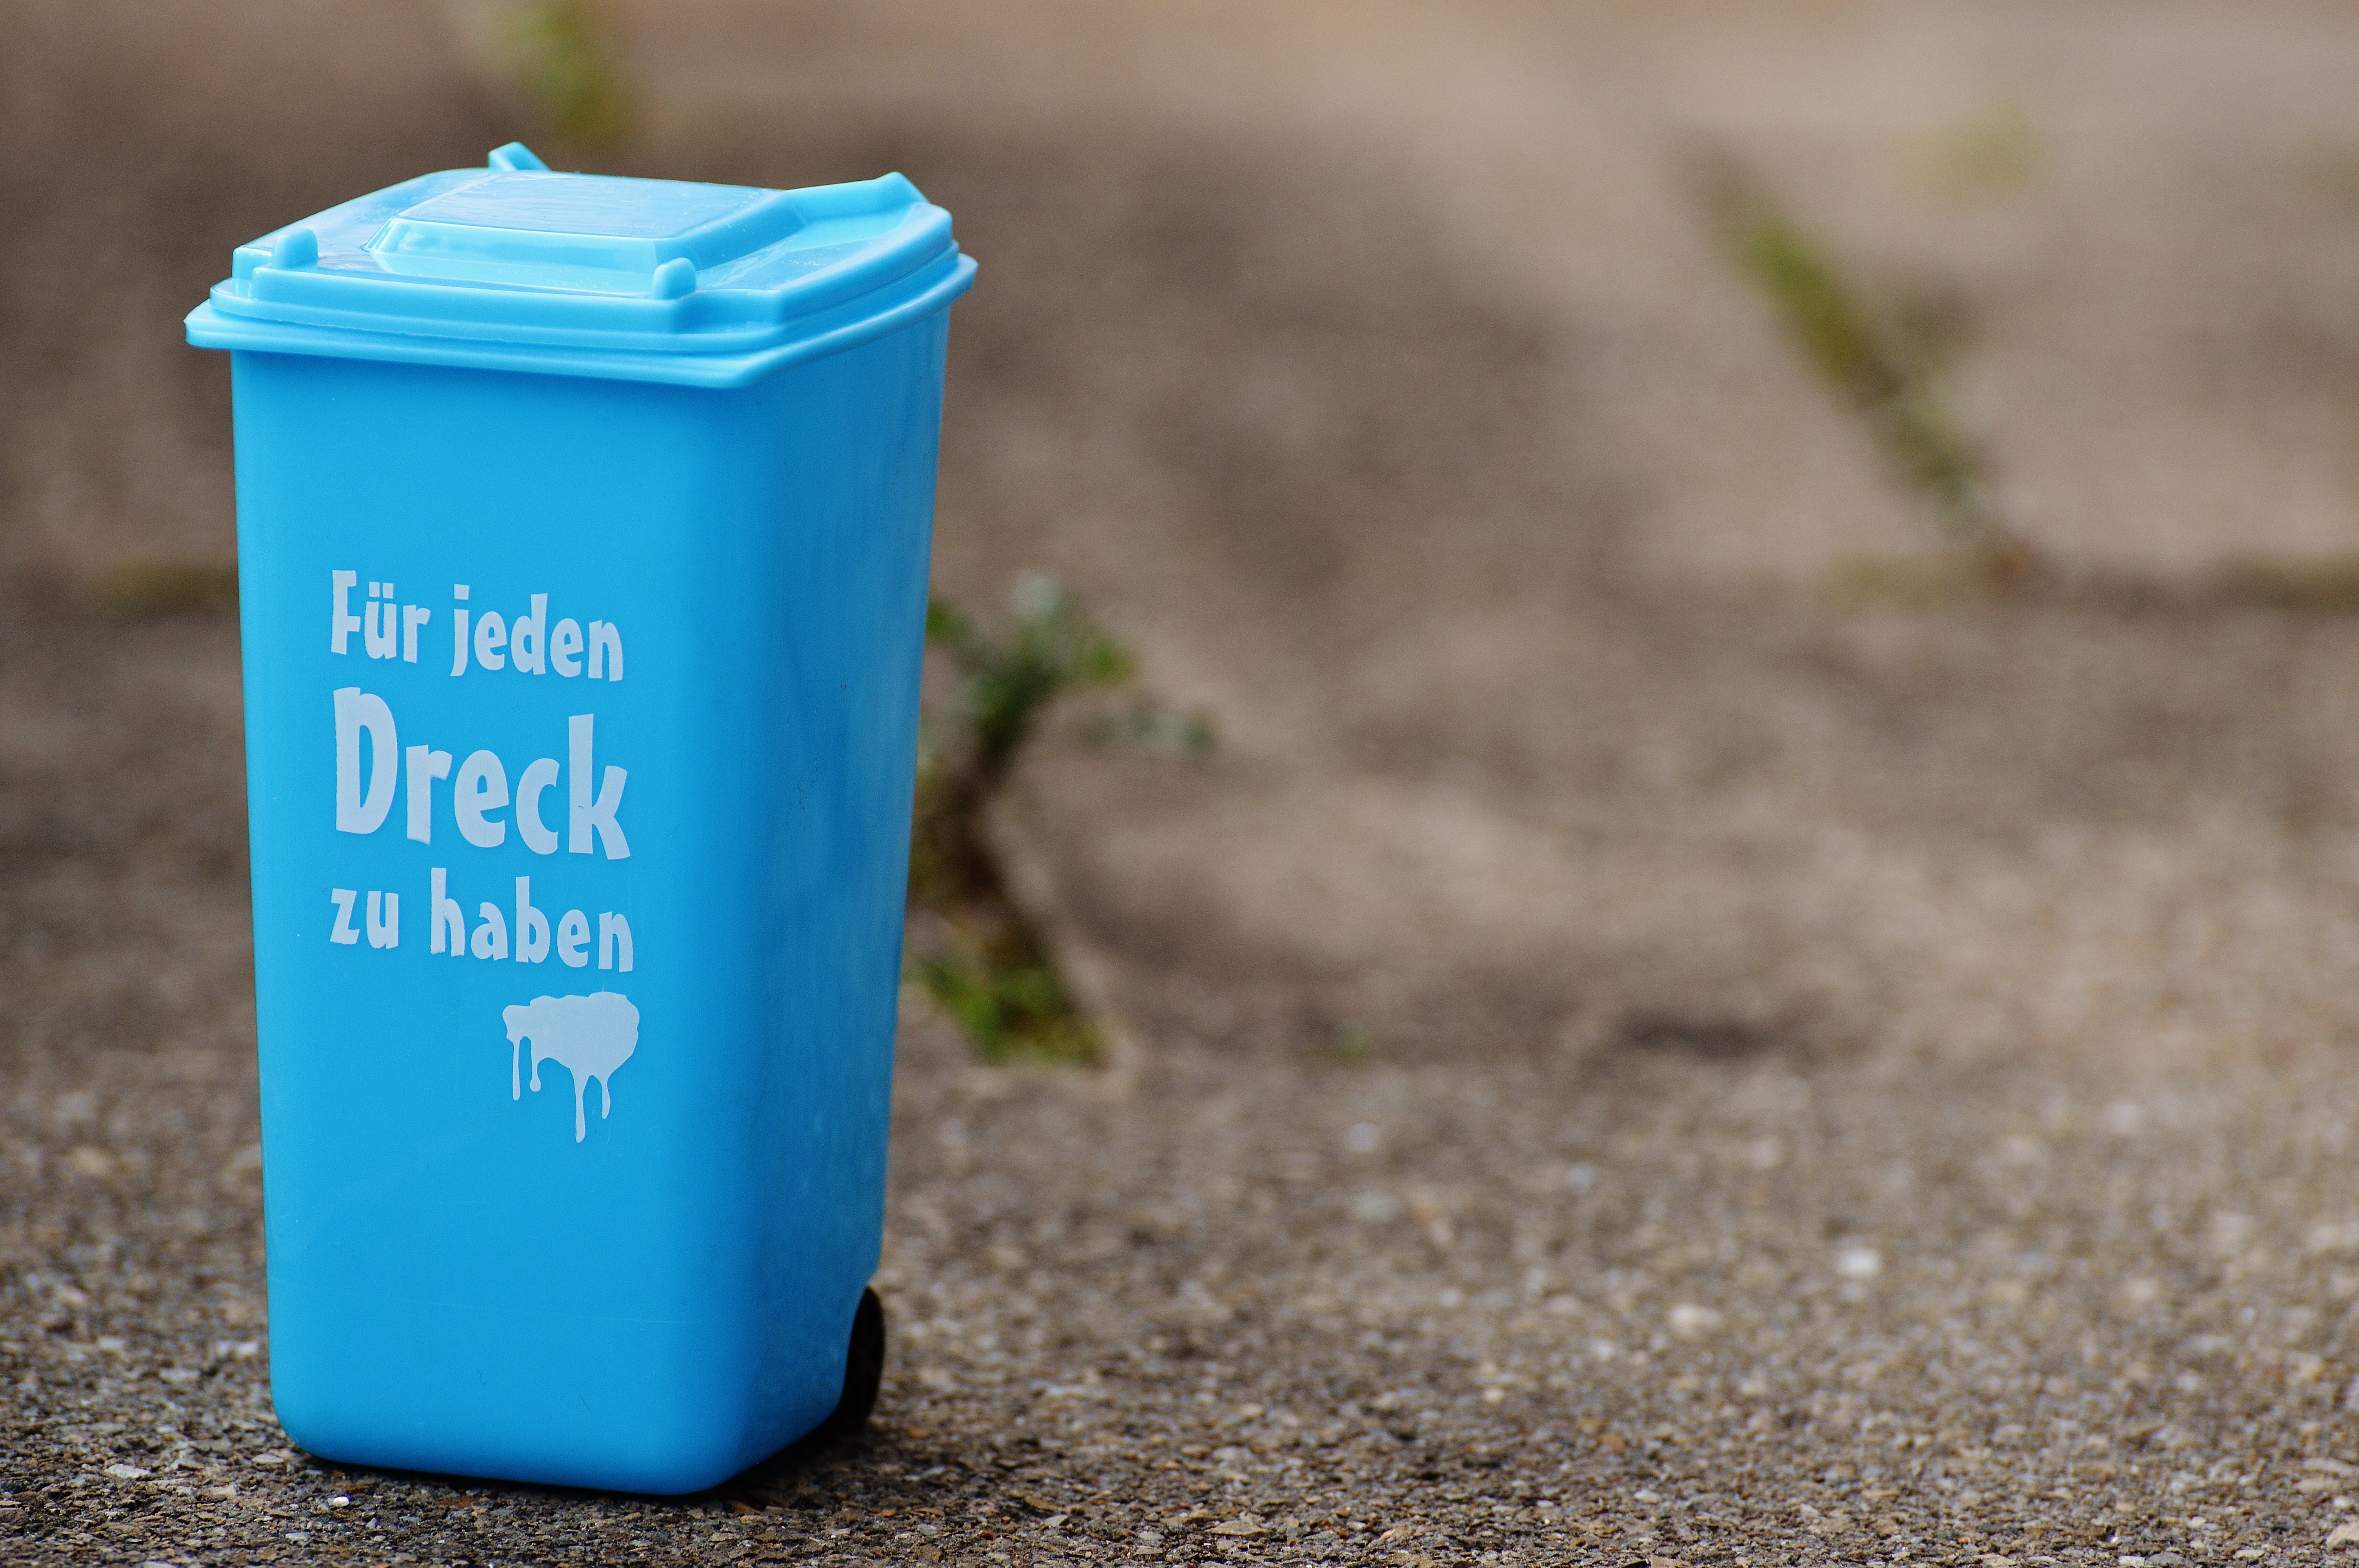
water, green, blue, bucket, litter, waste, funny, dustbin, saying, ton, garbage can